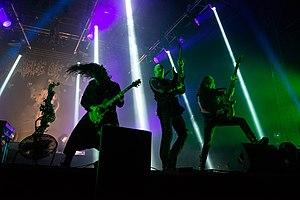
Concert du groupe britannique Cradle of Filth au Hellfest 2019.